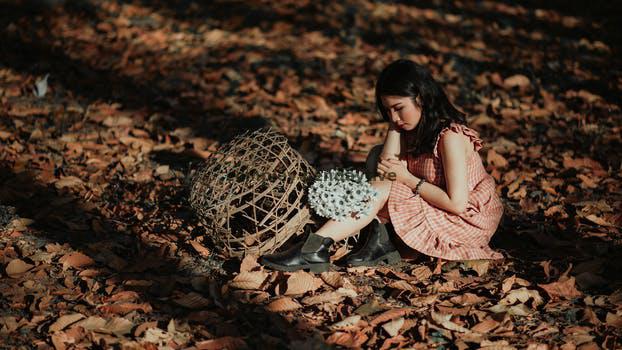
Label: Watermark